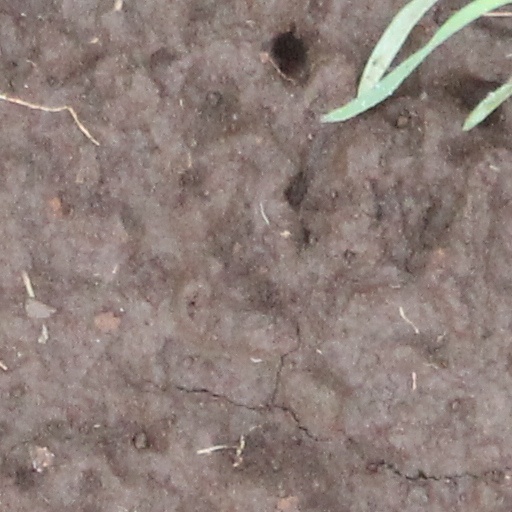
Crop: wheat